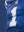
Number: 1